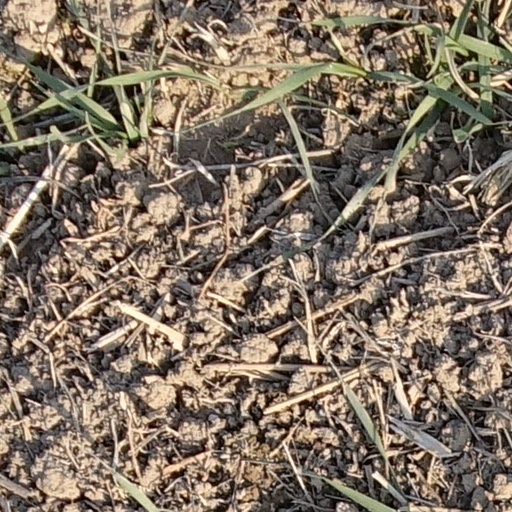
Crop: wheat